Jack Silver

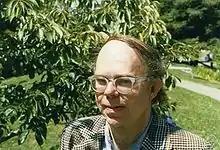
Jack Silver in 1986 (photo by George Bergman)

Jack Howard Silver (23 April 1942 – 22 December 2016) was a set theorist and logician at the University of California, Berkeley.